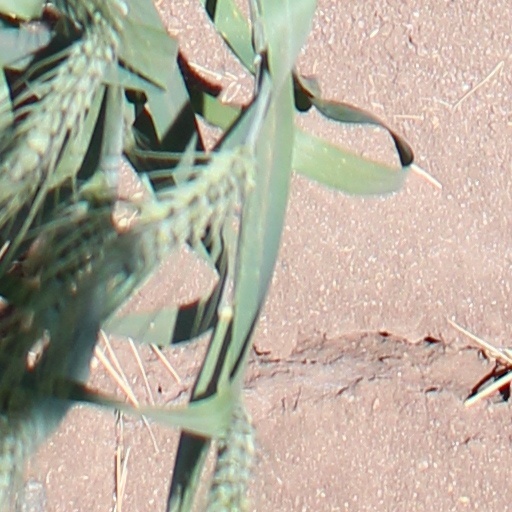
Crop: wheat